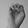
ASL letter: E